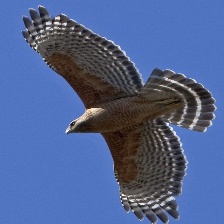
Species: RED SHOULDERED HAWK
Scientific name: BUTEO LINEATUS